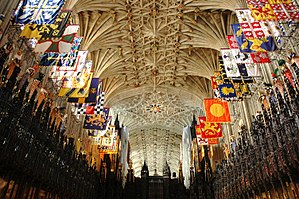
England i middelalderen / Regering og samfund / Identitet
Engelsk gotisk hvælvet loft i St George's Chapel, Windsor Castle.
England i middelalderen omfatter den del af Englands historie, der henregnes til middelalderen, hvilket vil sige fra slutningen af 400-tallet til begyndelsen af tidlig moderne tid i 1485. Da England voksede frem efter Romerrigets fald, hang økonomien i laser, og mange byer var forladt. Efter århundreder med germansk migration begyndte der at opstå ny identitet og kultur. Det udviklede sig til kongeriger, der kæmpede om magten. En rig kunstnerisk kultur blomstrede under angelsakserne, der producerede episke digte som Beowulf og sofistikerede metalarbejder. Angelsakserne konverterede til kristendommen i 600-tallet, og klostre blev opført over hele England. I 700- og 800-tallet blev landet hærget af vikinger, og kampene varede i flere årtier. Wessex blev det mægtigste kongerige, og det fik en engelsk identitet til at vokse. På trods af gentagne arvekriser og danerne, der fik magten i begyndelsen af 1000-tallet, var England i 1060'erne en magtfuld centraliseret stat med et stærkt militær og en succesfuld økonomi.